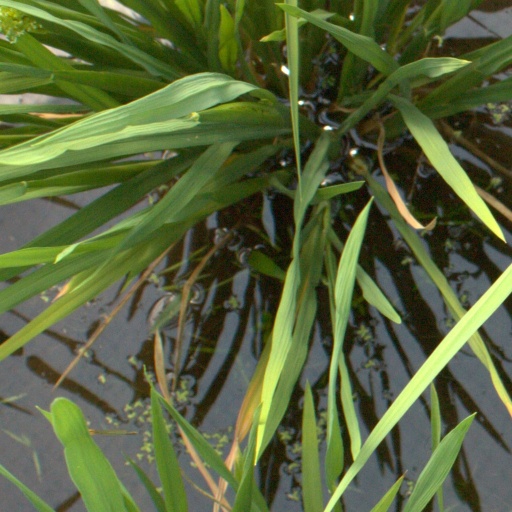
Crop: rice